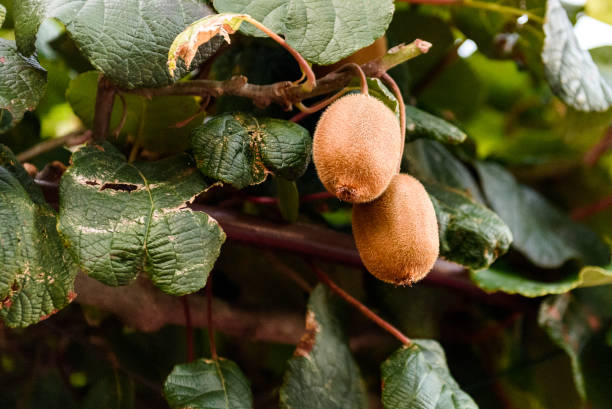
Label: Kiwi